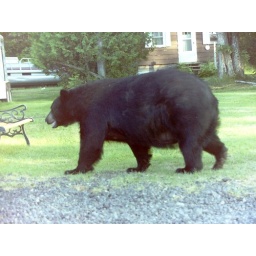
Friendly black bear wondering around the streets and yards of Copper Harbor, MI. EOS 2000 Fuji 400